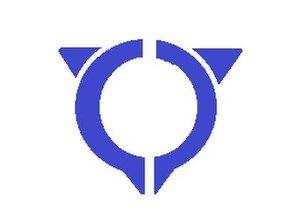
Uto est une ville située dans la préfecture de Kumamoto, au Japon.